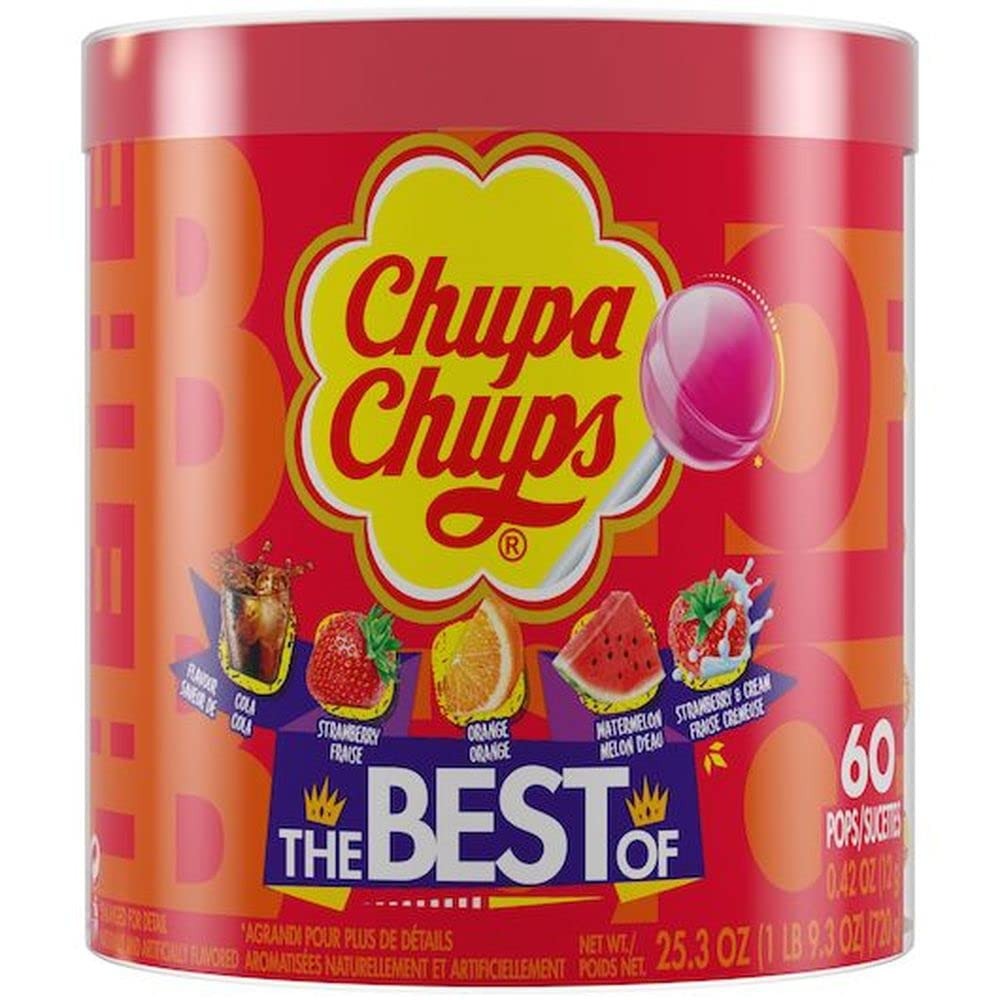
Item Name: Chupa Chups Best Of Lollipop, 0.42 Ounce Drum - 60 per pack - 8 packs per case
Value: 201.6
Unit: Ounce

Price: 121.45